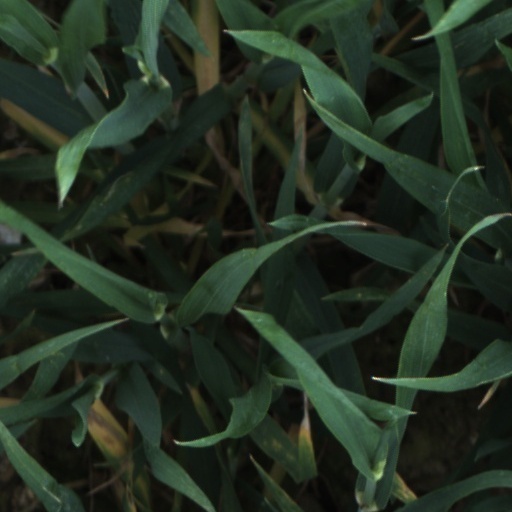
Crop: wheat